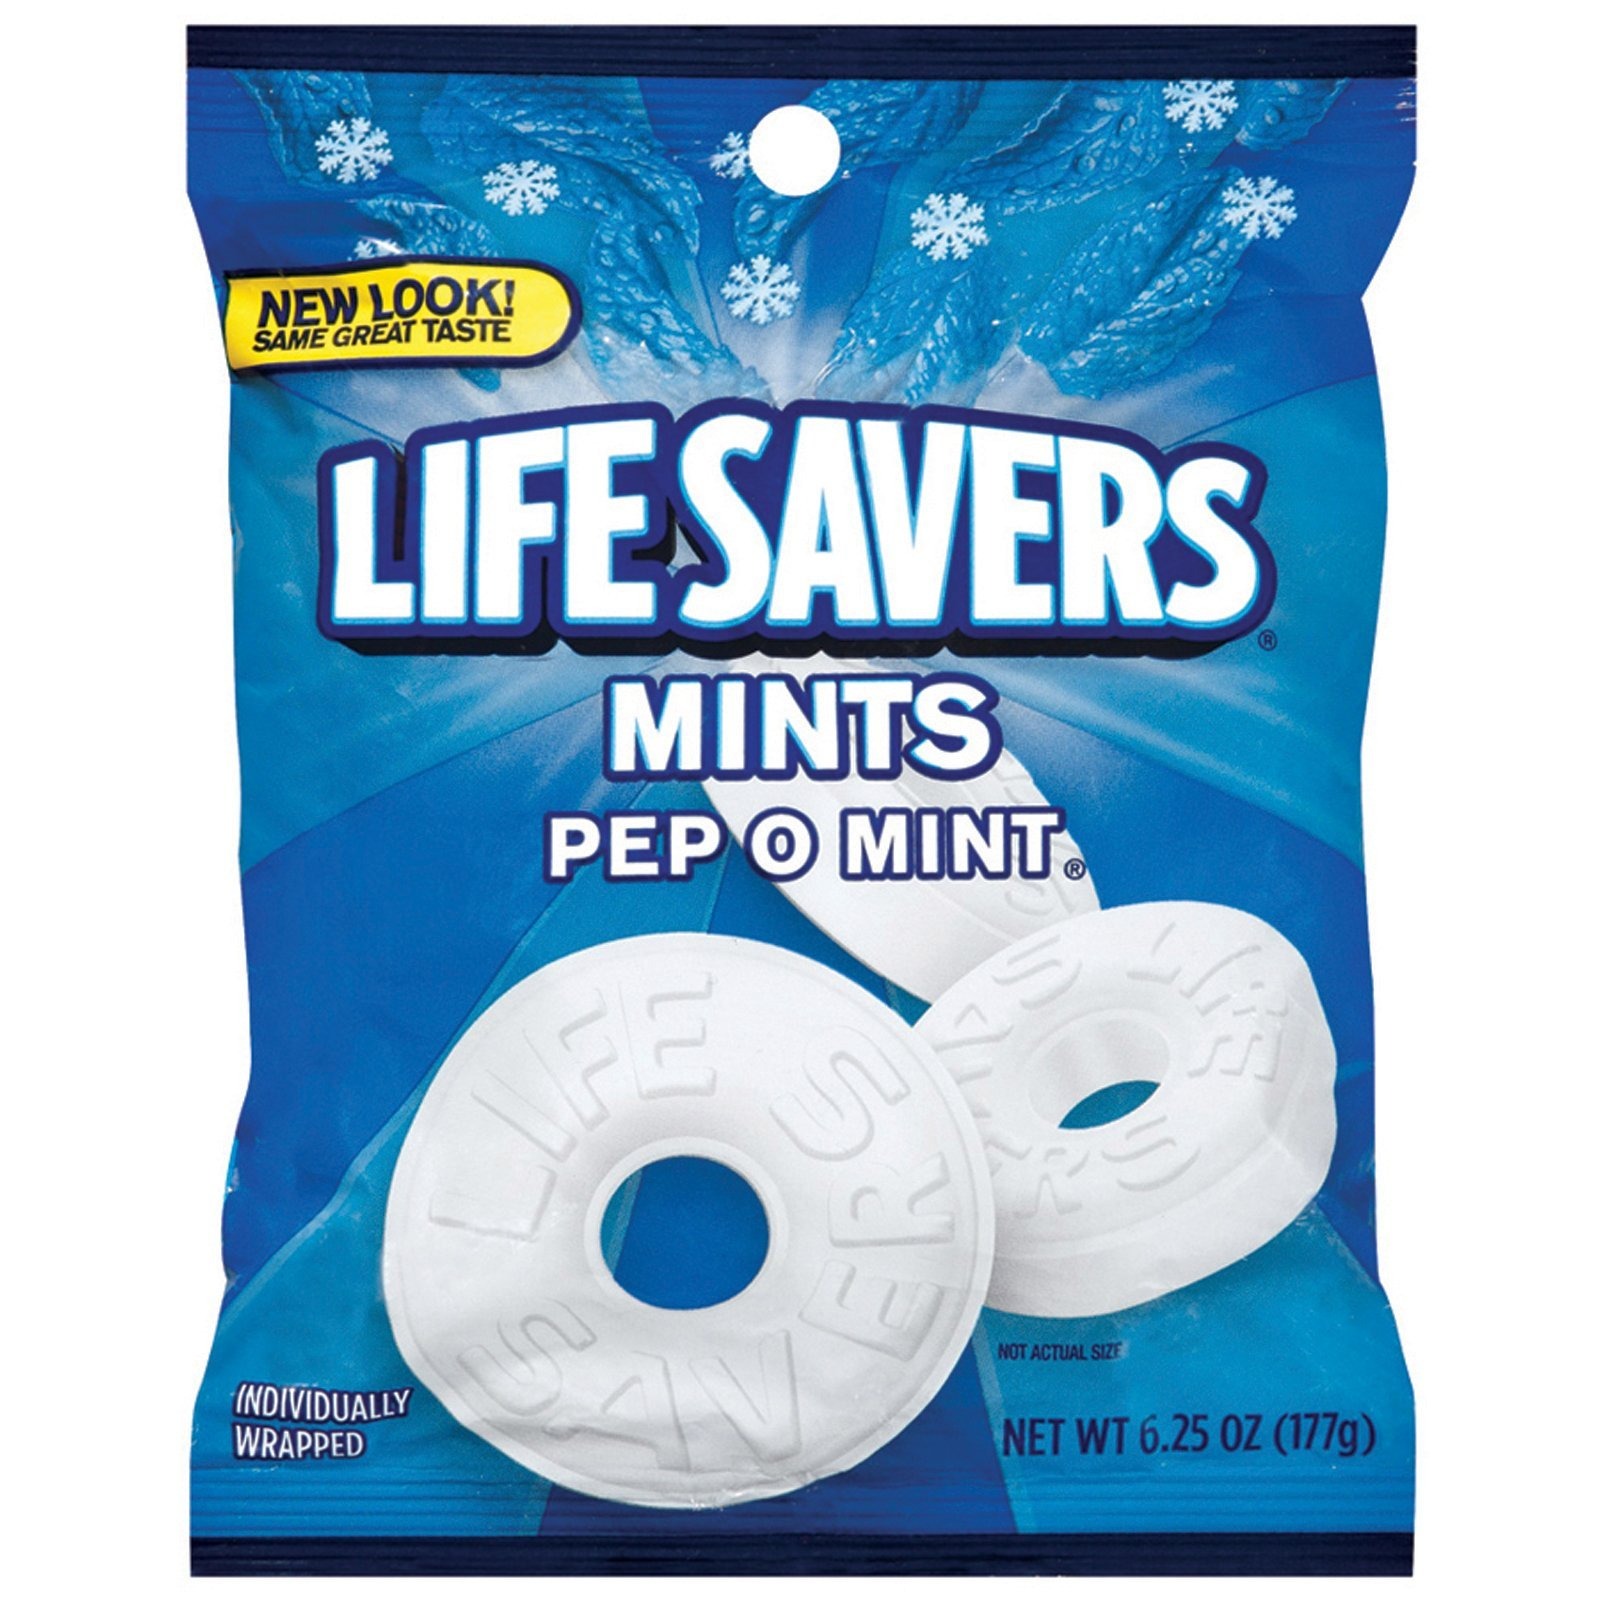
Item Name: Nabisco Life Savers(R), Pepomint, 6.25 Oz. Bag
Bullet Point 1: Enjoy one of America's favorite hard candies.
Bullet Point 2: Larger pieces mean more enjoyment.
Bullet Point 3: Individually wrapped.
Value: 6.25
Unit: Ounce

Price: 2.89